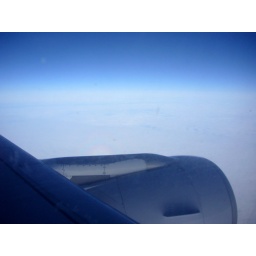
Thinking about home ... (somewhere above Germany, while flying from Belgium ot Russia).